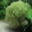
Label: willow_tree